The Last Wizard

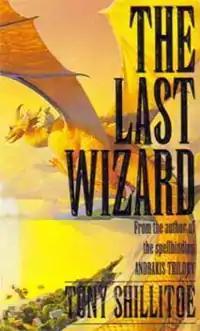
"The Last Wizard" first edition cover.

The Last Wizard is a 1995 fantasy novel by Tony Shillitoe. It follows the story of Tamesan who lives in a land where Wizards have been outlawed. Rejecting the way of the other women Tamesan chooses to study the art of healing and discovers the secret behind Dragon Mountain.